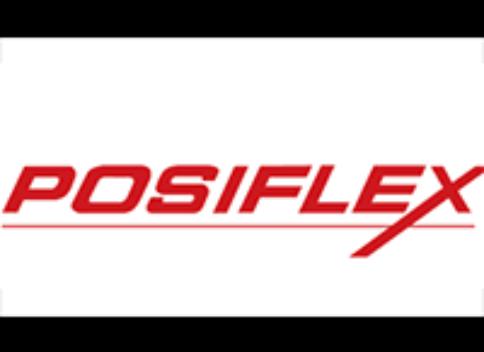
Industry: Others